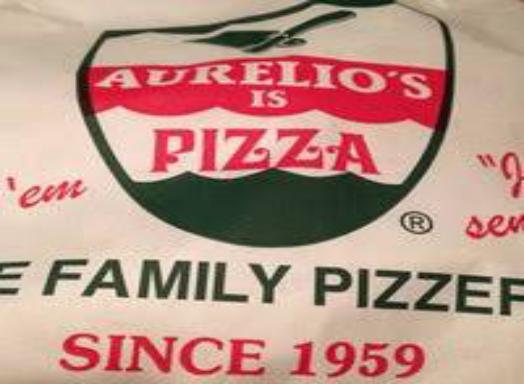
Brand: Aurelio's Pizza
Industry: Food